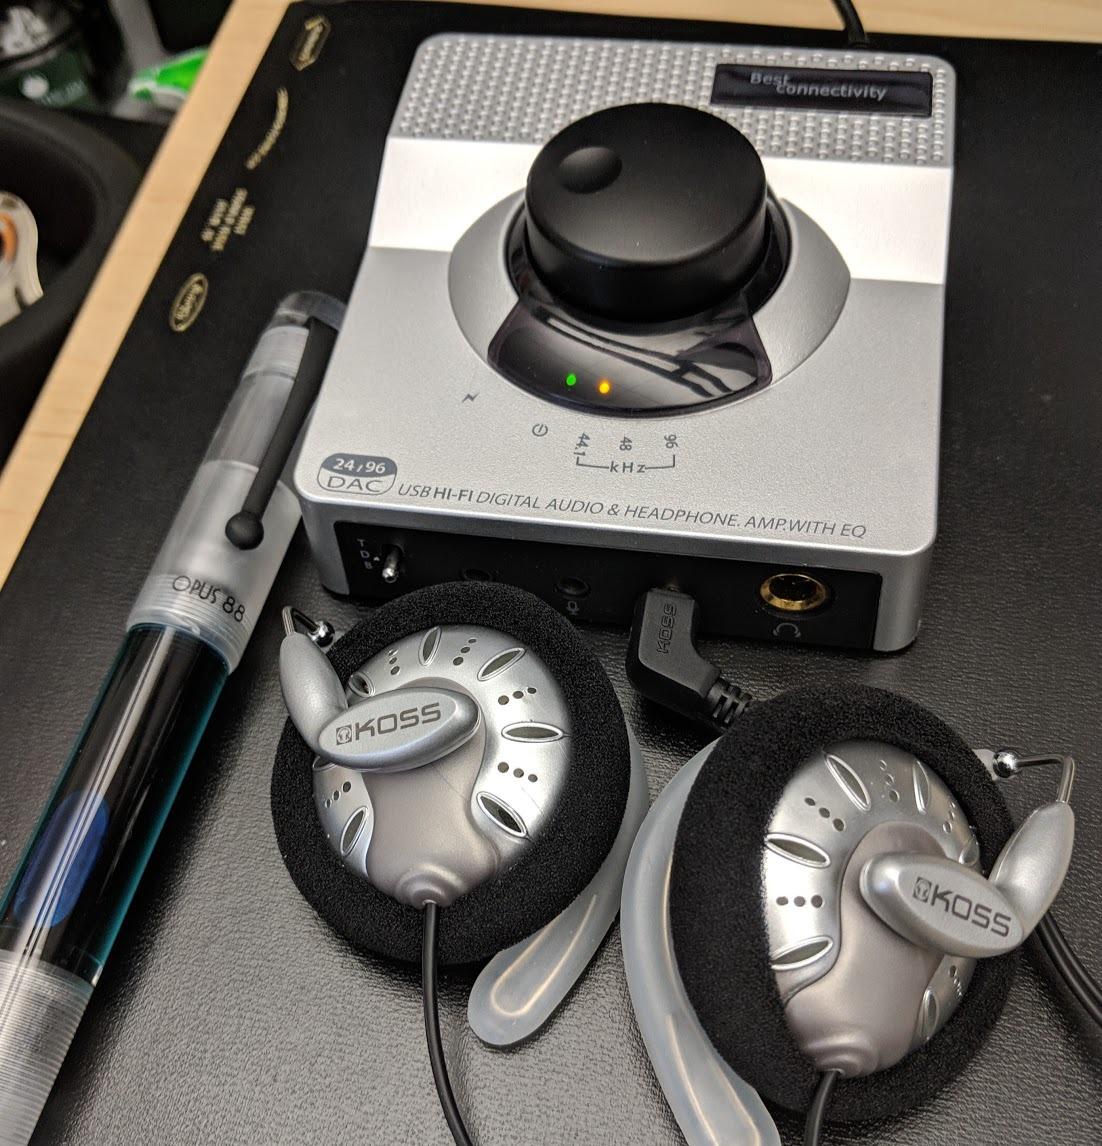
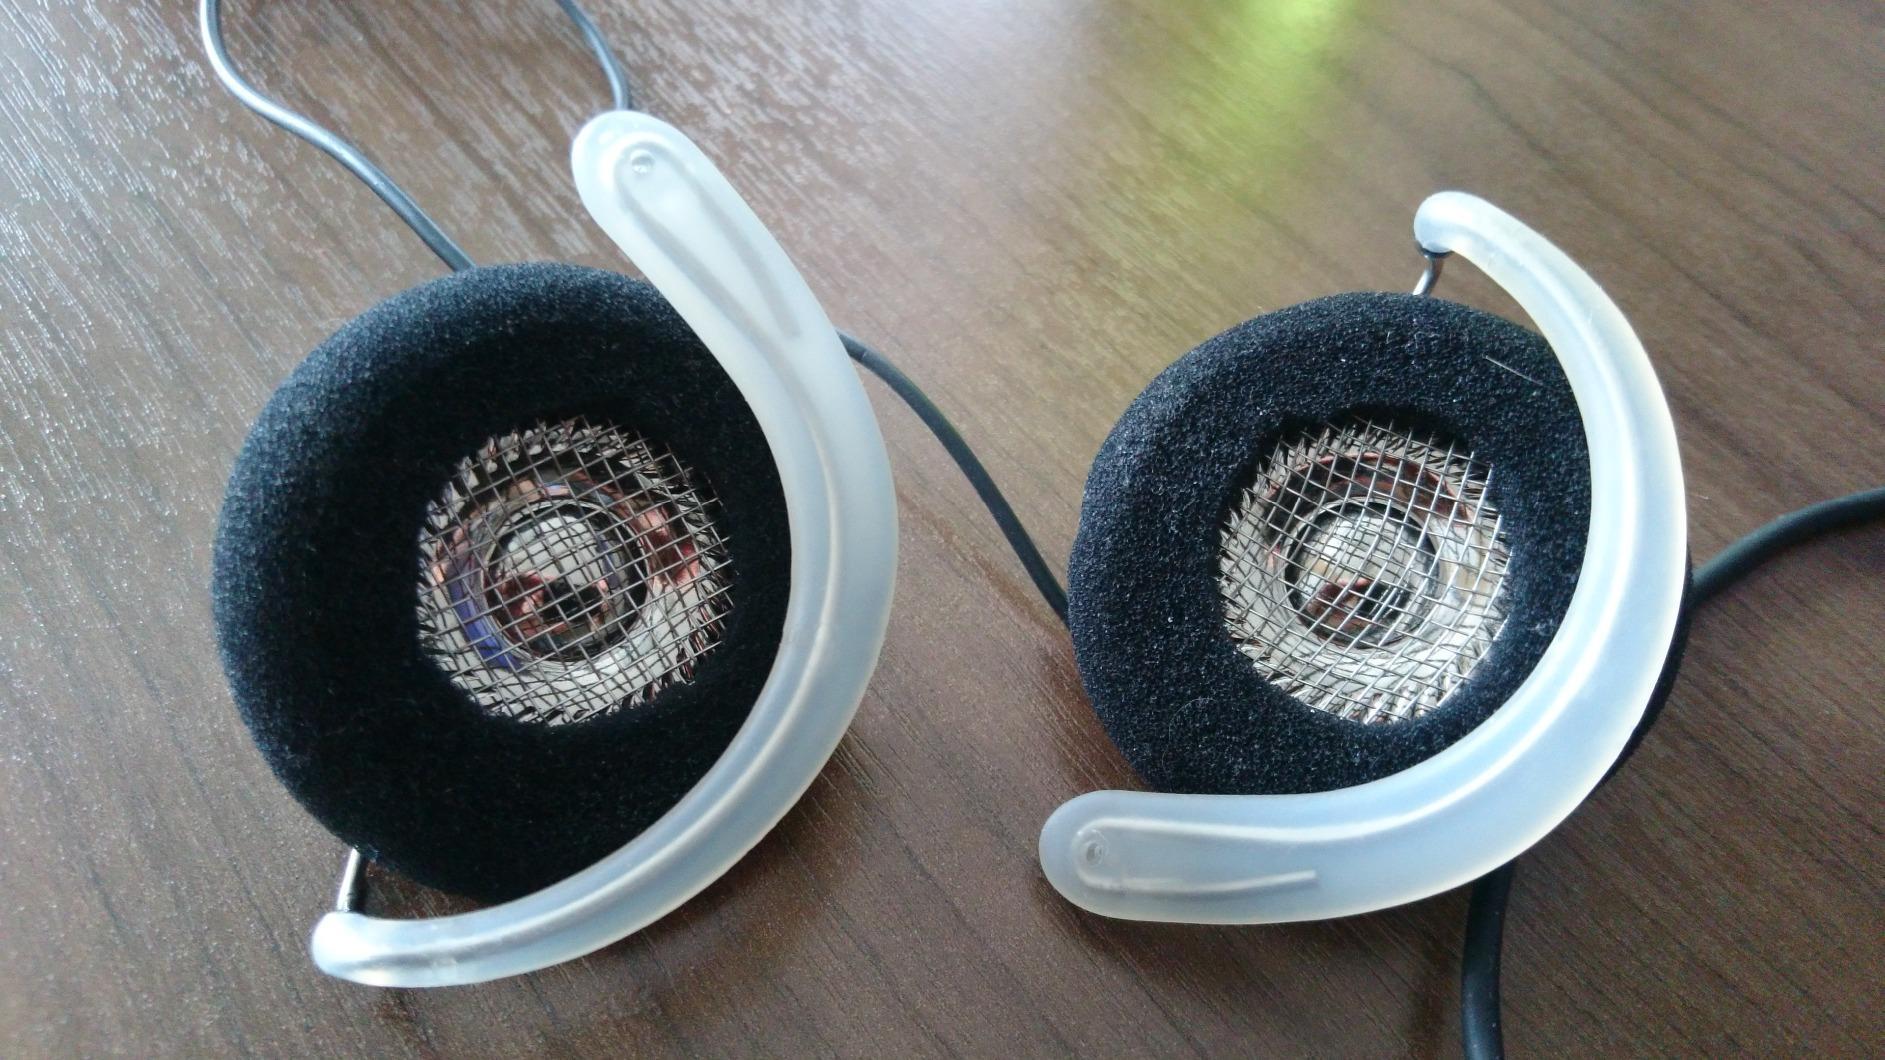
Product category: headphones
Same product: yes